Minolta AF 35mm f/1.4

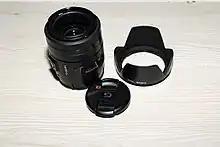

Minolta AF 35mm 1.4 lens is a camera lens that was introduced by Minolta in 1987 (originally as a non-G lens), and revised in 1998 as Minolta AF 35mm 1.4 G "New". In 2005, Konica Minolta announced the Konica Minolta AF 35mm 1.4 G (D) with revised optics, mechanics and distance encoder. This version was never released, but saw life as Sony α 35mm 1.4 G (SAL-35F14G) in 2006, released by Sony. The 35mm 1.4 G is compatible with cameras using the Minolta AF and Sony α lens mounts.